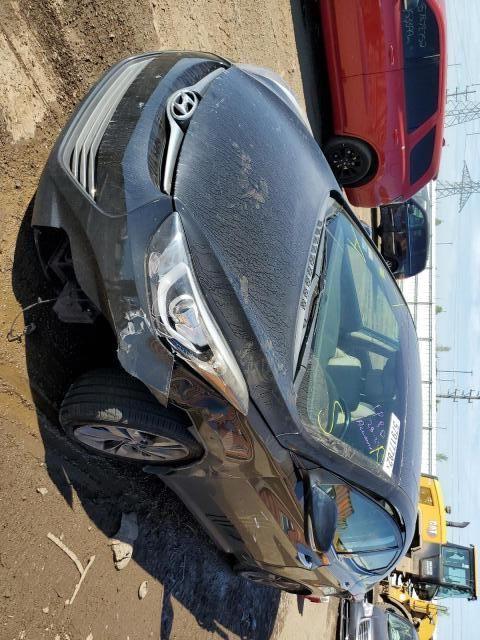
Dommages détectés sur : pare-choc avant, feu avant droit, aile avant droite, aile avant gauche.
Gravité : sévère